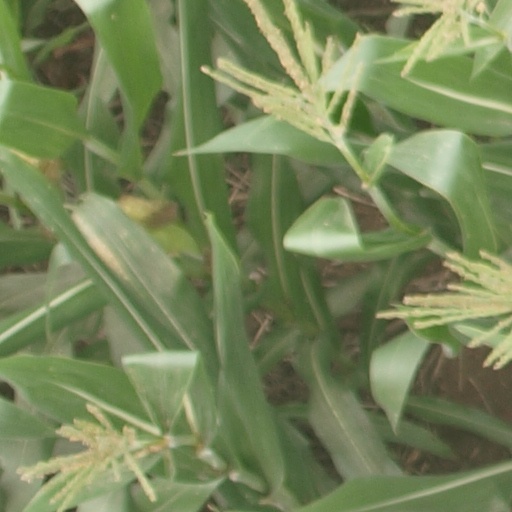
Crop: maize; corn